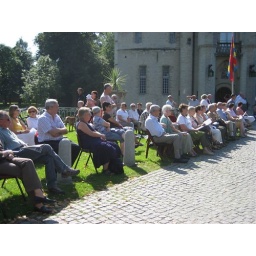
Het aandachtige publiek. Concert nav open monumenten-dag aan het kasteel van Cortewalle in Beveren Waas. (foto genomen door Ingrid)